James Pitman

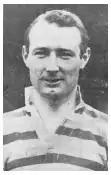
Pitman played rugby for Bath

Pitman was a natural sportsman and excelled in athletics, skiing and boxing in which he won the Public Schools middleweight boxing championship of 1919.